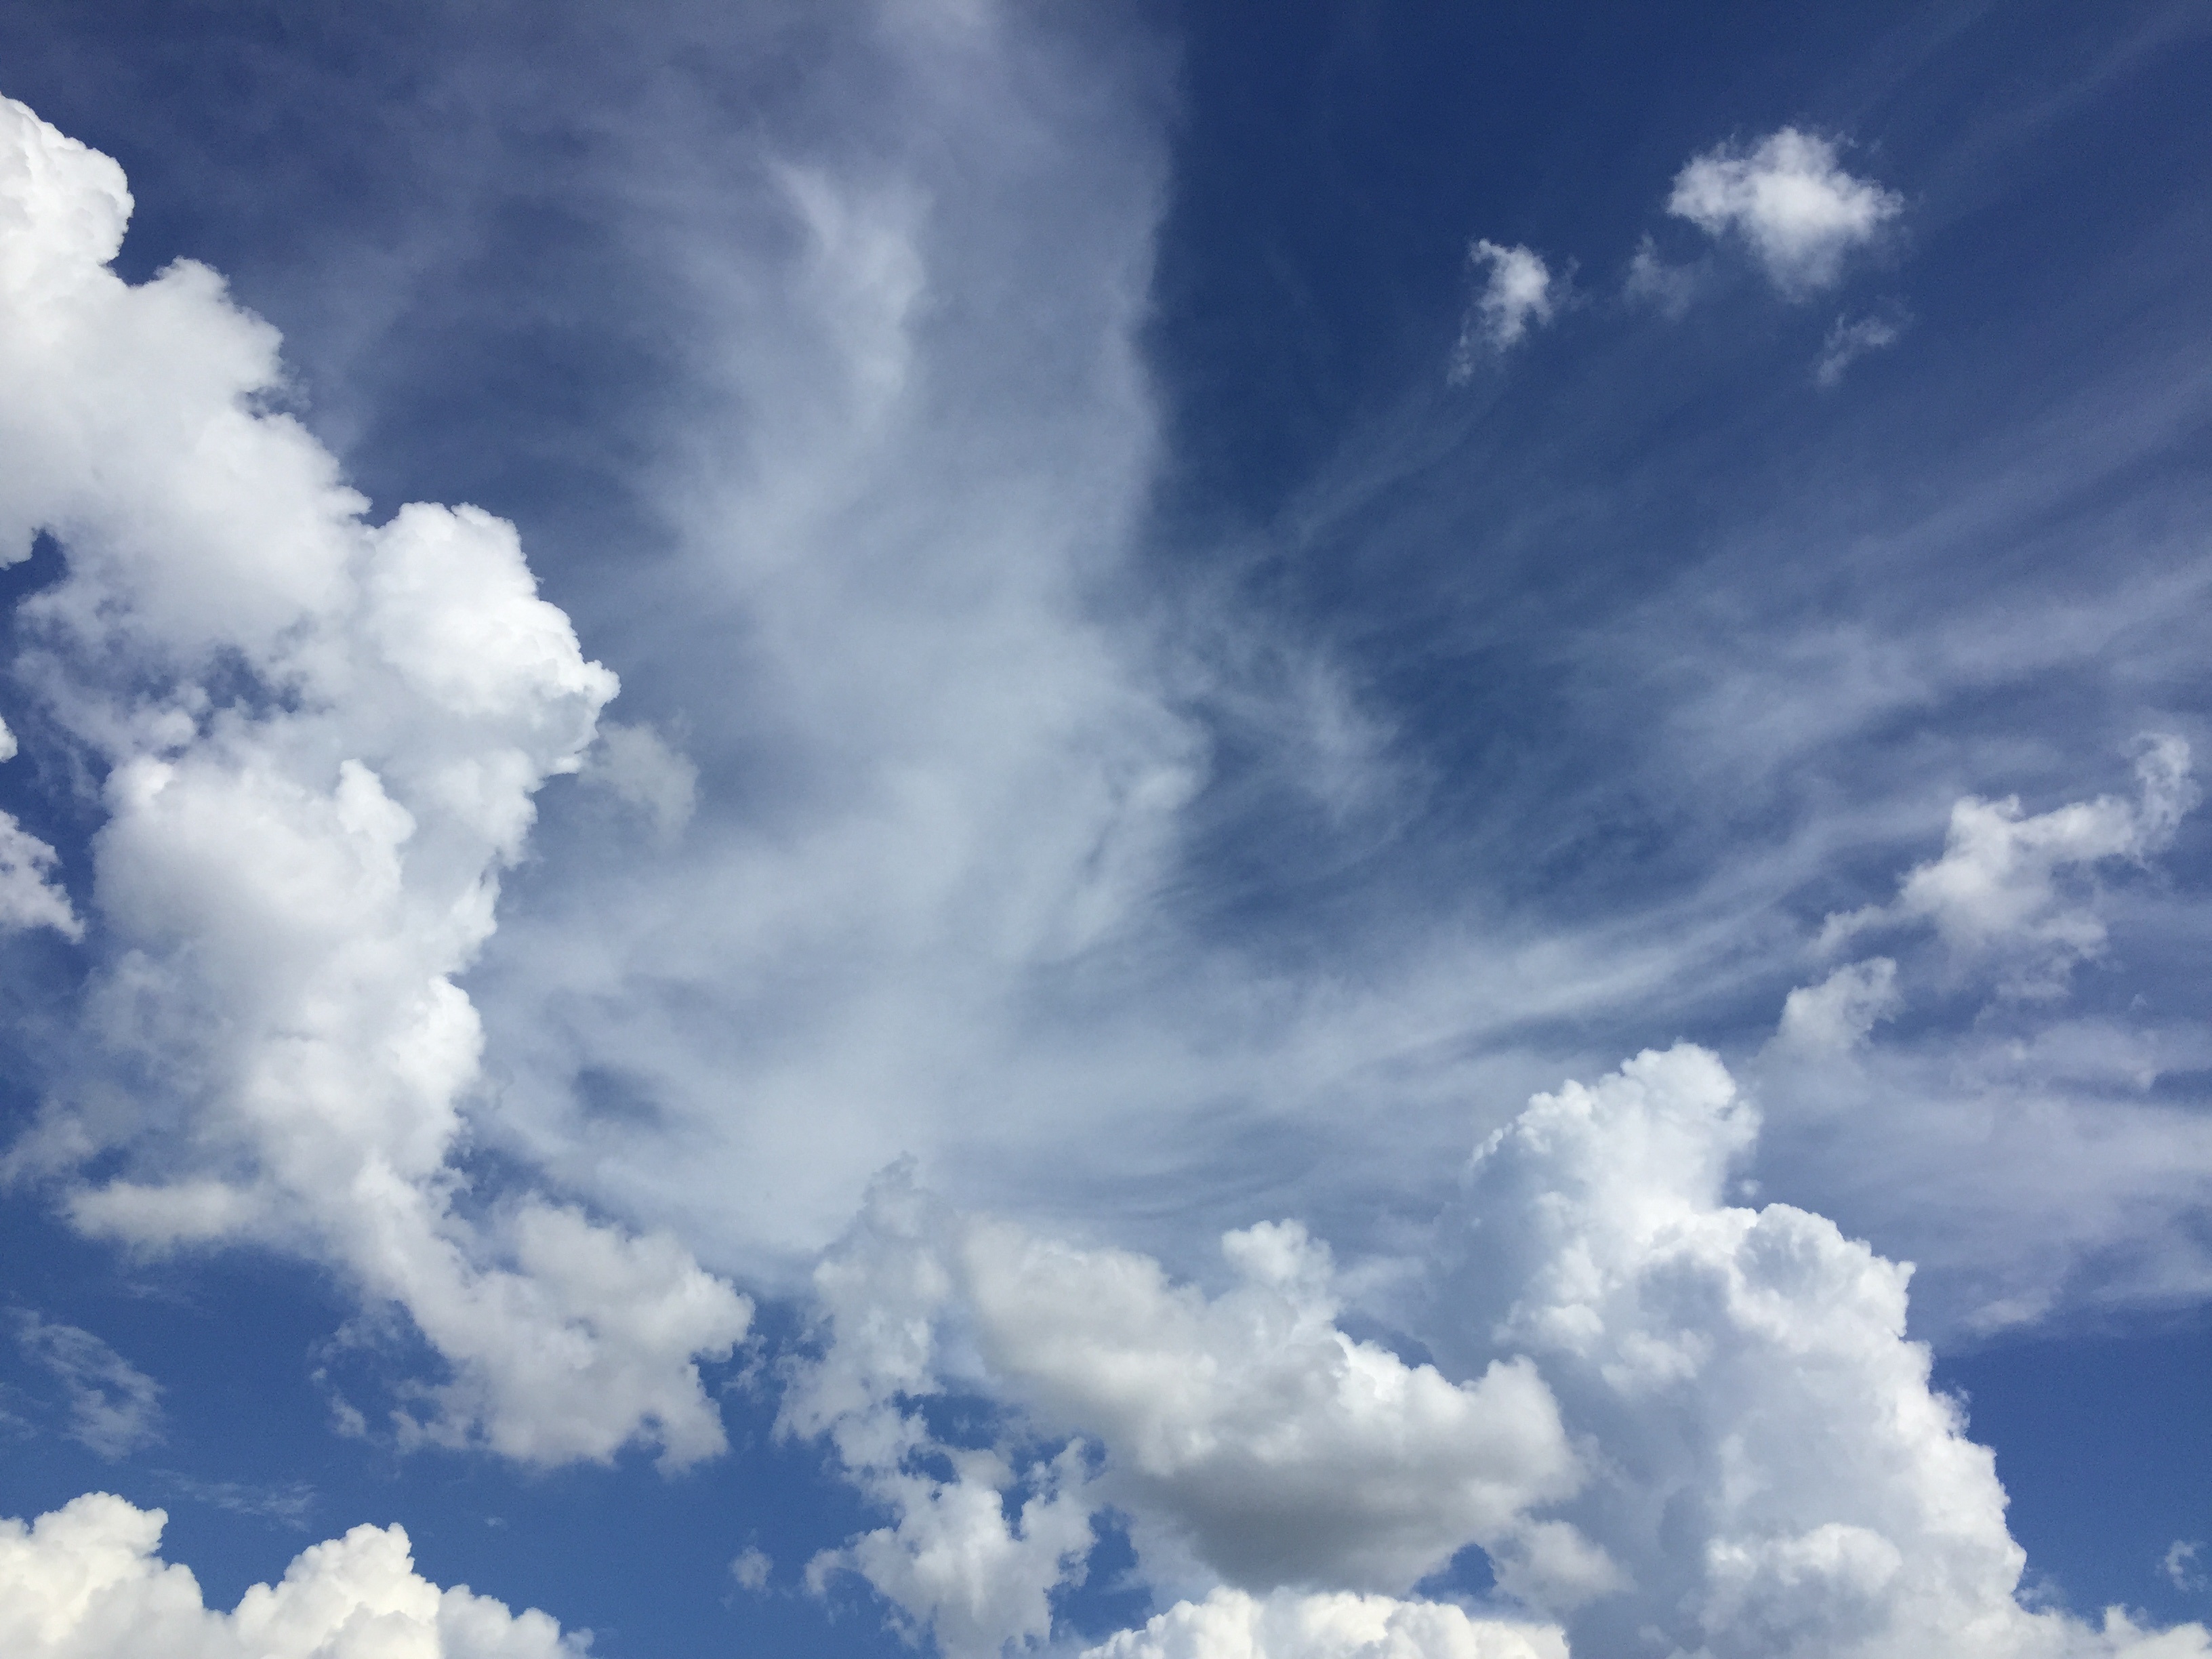
cloud, sky, sunlight, atmosphere, daytime, cumulus, blue, meteorological phenomenon, atmosphere of earth